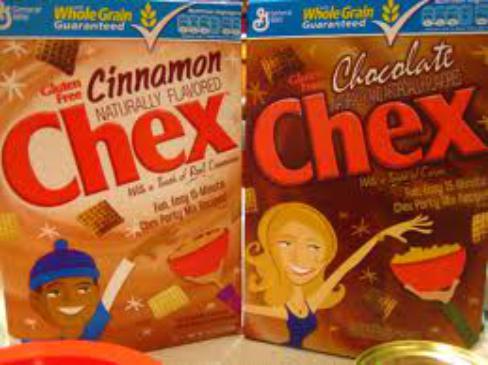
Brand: Chocolate Chex
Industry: Food